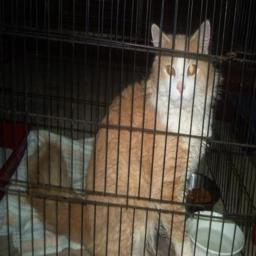
Animal: cats